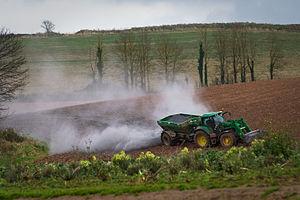
La chaux est un corps chimique minéral, l'oxyde de calcium de formule brute CaO. Il s'agit d'une espèce minérale naturelle rare, isométrique de maille cubique, qu'il est possible d'observer en petites masses blanches avec les éjectas transformés à haute température parmi lesquels les laves communes sur les flancs des formations volcaniques, par exemple sur le Vésuve en Italie. Référencée officiellement en 1935 dans le champ de la minéralogie, elle fait partie du groupe isostructurel Fm3m du périclase MgO.
La fertilisation est le processus consistant à apporter à un milieu de culture, tel que le sol, les éléments minéraux nécessaires au développement de la plante. Ces éléments peuvent être de deux types, les engrais et les amendements. La fertilisation est pratiquée soit en agriculture, en jardinage et également en sylviculture.